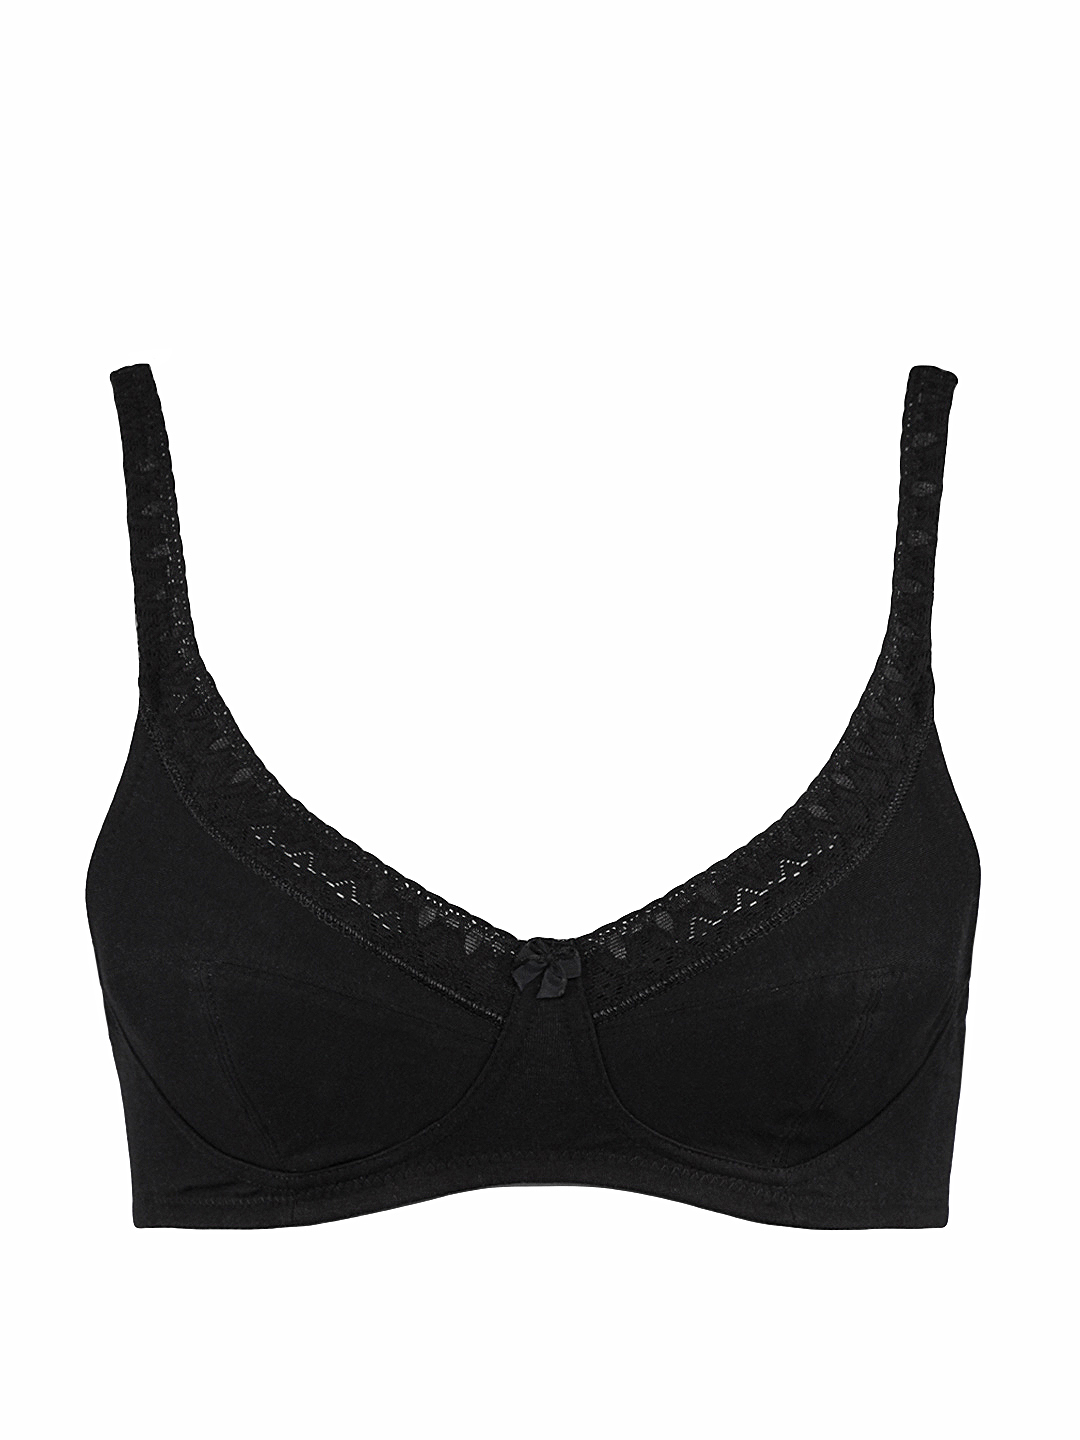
Jockey Essence Black Bra 2001
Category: Apparel / Innerwear / Bra
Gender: Women
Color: Black
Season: Summer 2017
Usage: Casual